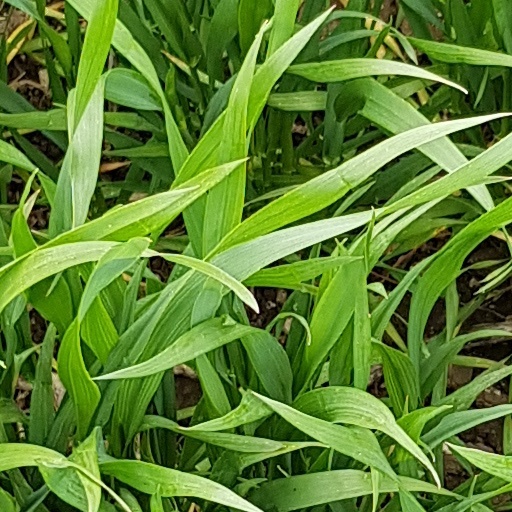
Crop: wheat